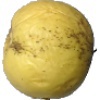
Label: Apple Golden 1